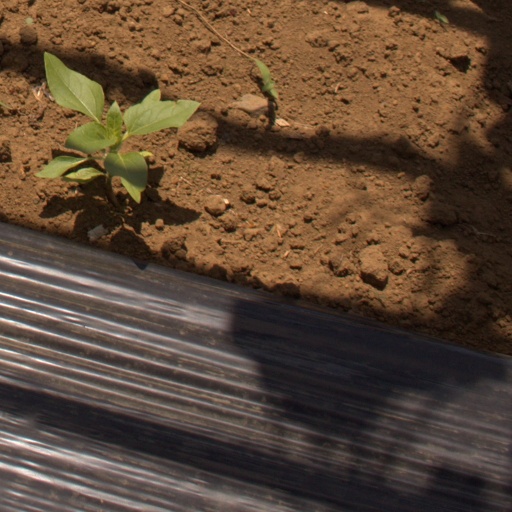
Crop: Jerusalem artichoke